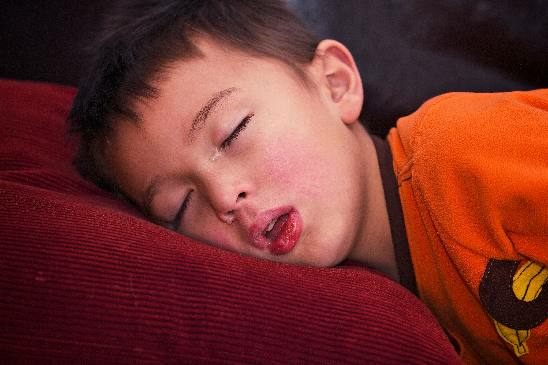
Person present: Yes